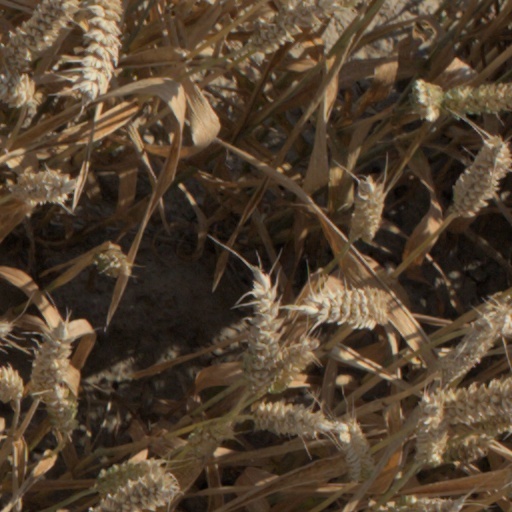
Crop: wheat